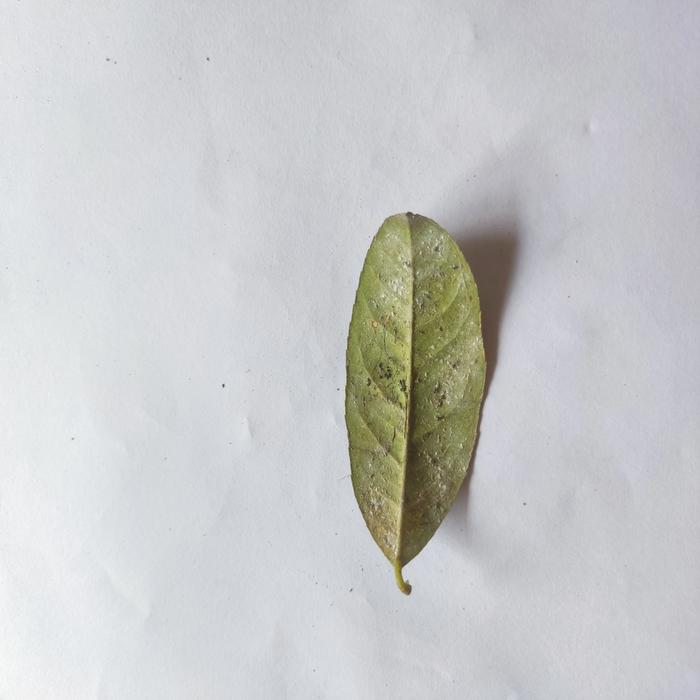
Crop: Lemon
Leaf condition: Sooty_Mold